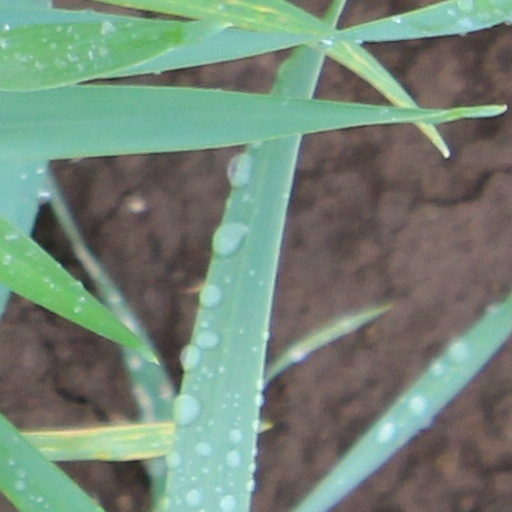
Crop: wheat